Pibulsongkram Rajabhat University

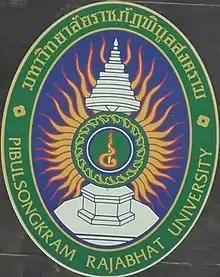
Logo of University

Pibulsongkram Rajabhat University (PSRU.) is a university in Phitsanulok Province, Thailand.